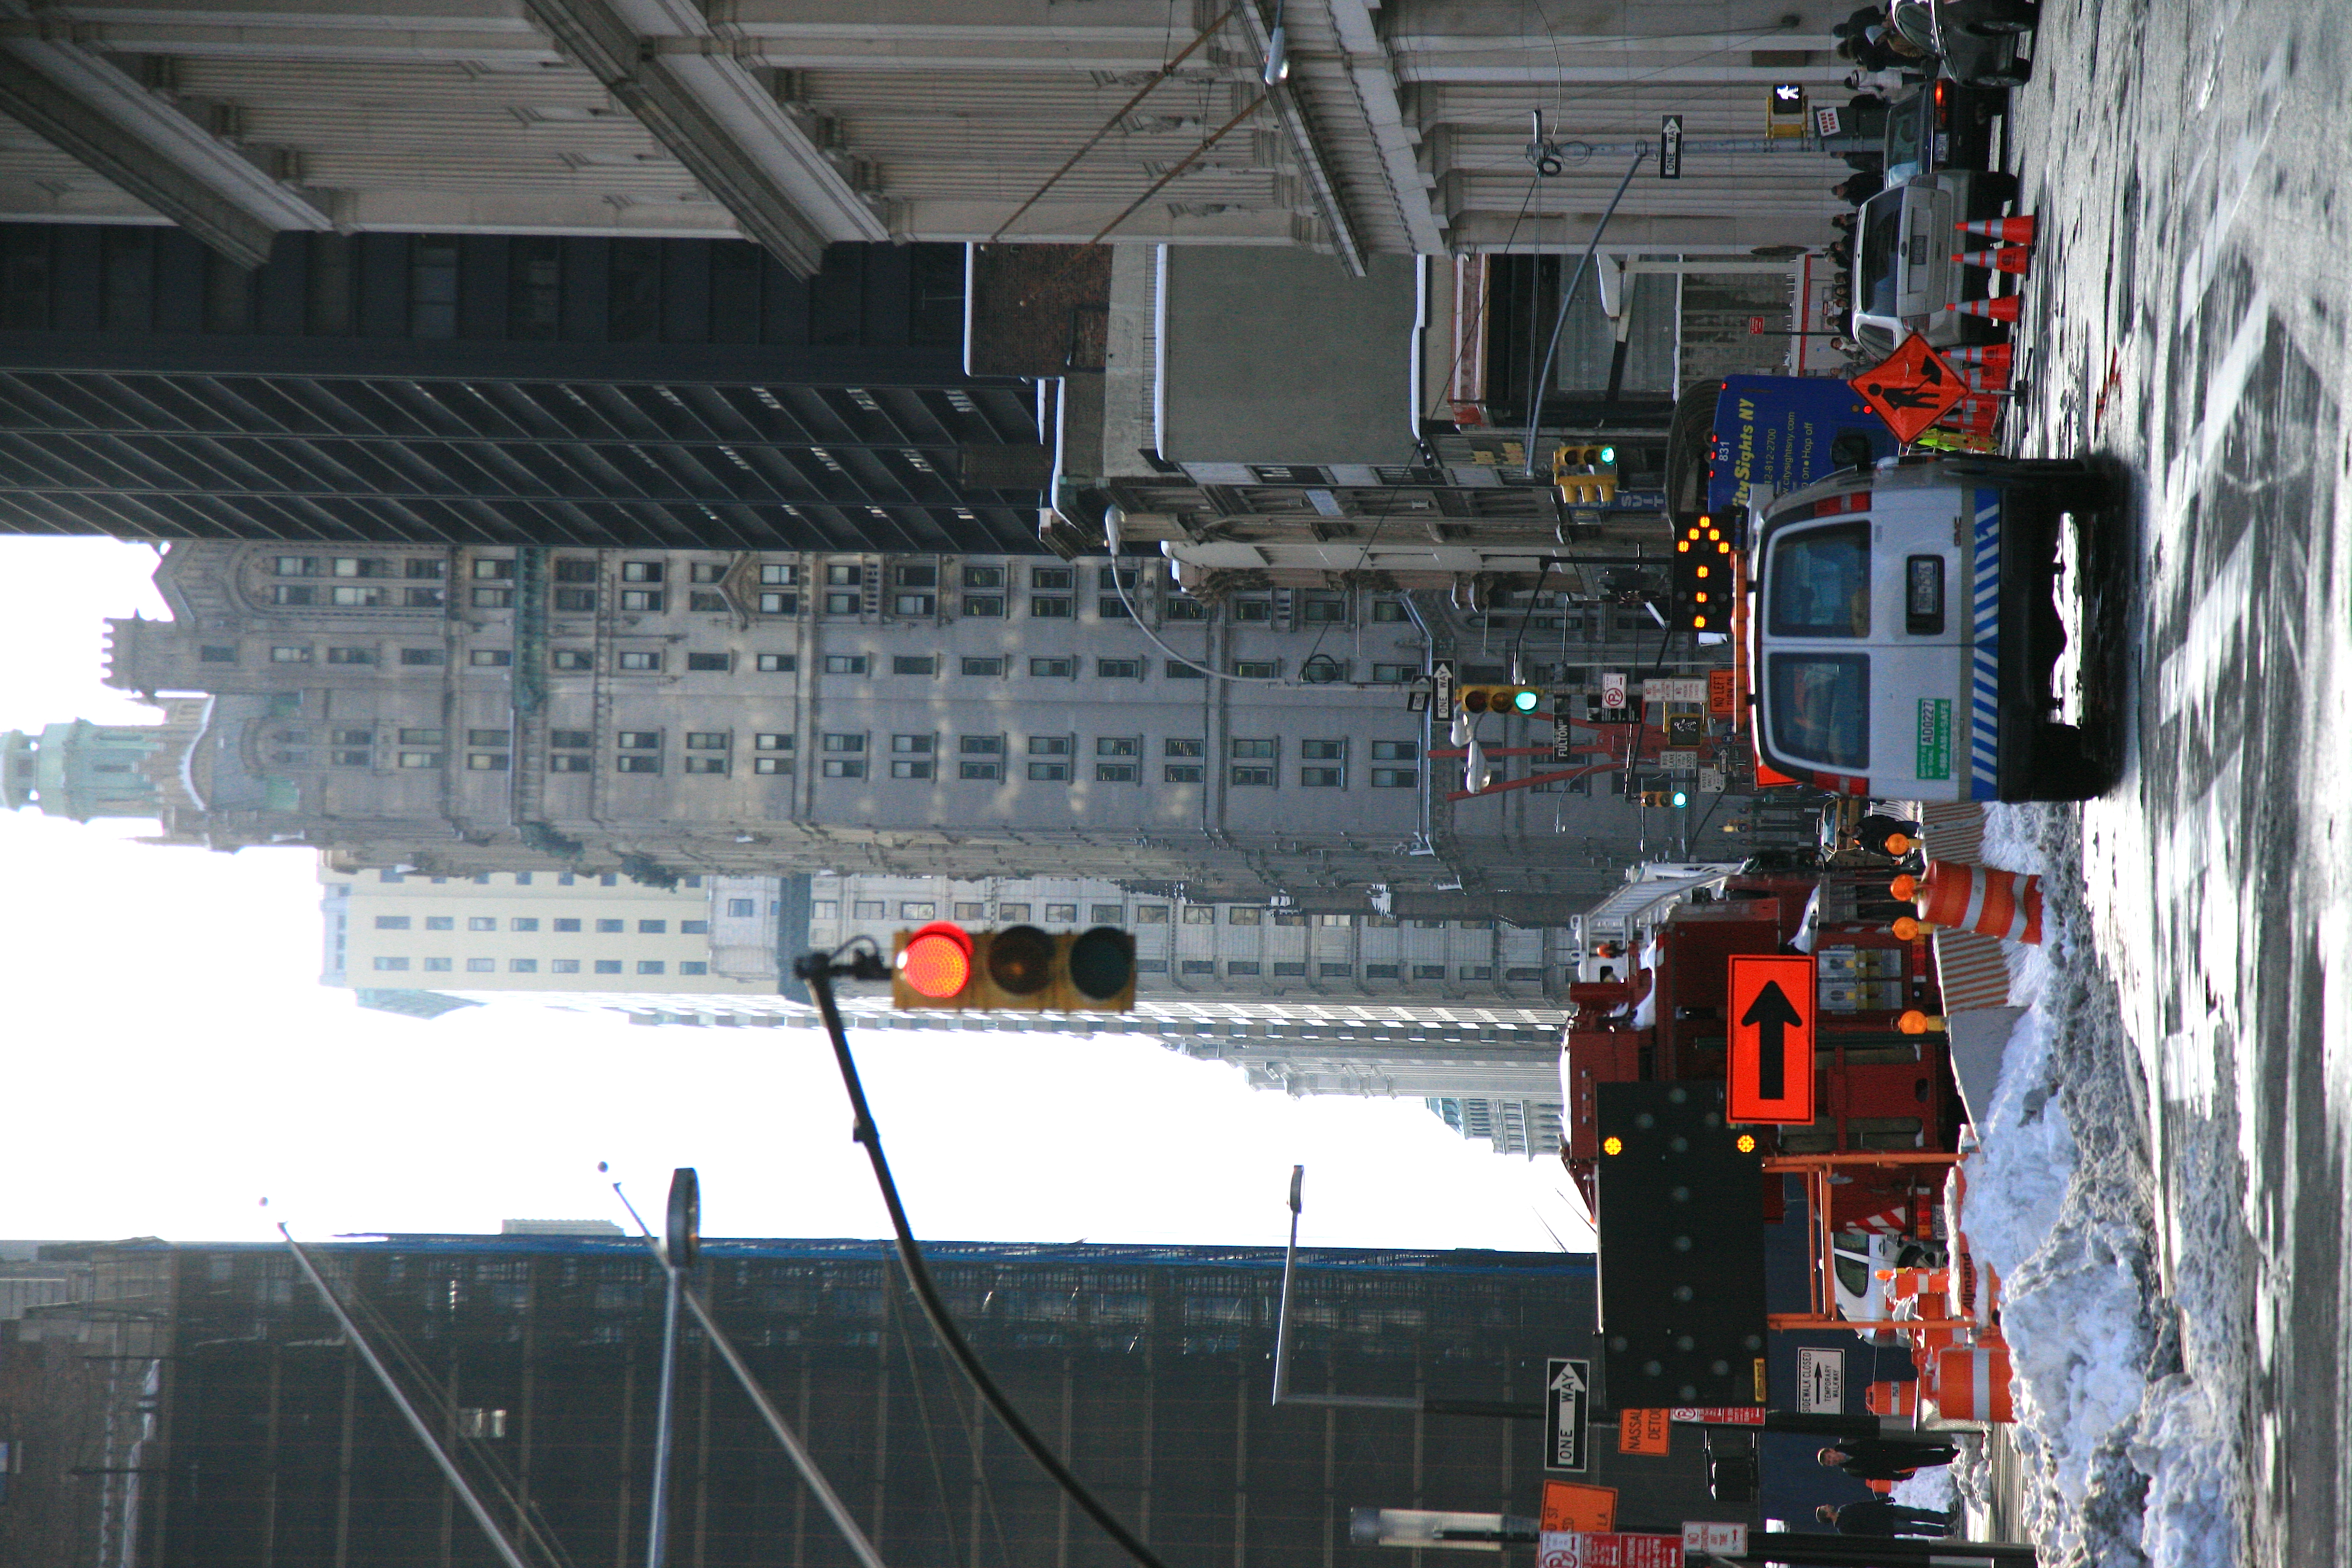
snow, winter, road, street, city, skyscraper, manhattan, cityscape, downtown, transport, tower, nyc, canon, weather, tower block, newyork, infrastructure, newyorkcity, ny, 5d, ef24105mmf4lisusm, urban area